Dino Rondani

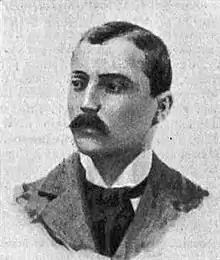
Dino Rondani (1900)

Dino Rondani (1868 in Sogliano al Rubicone – 1951 in Nice) was an Italian socialist politician, lawyer and parliamentarian. He was also the National Secretary of the Cooperative League. He was a member of parliament representing Cossato until 1914.